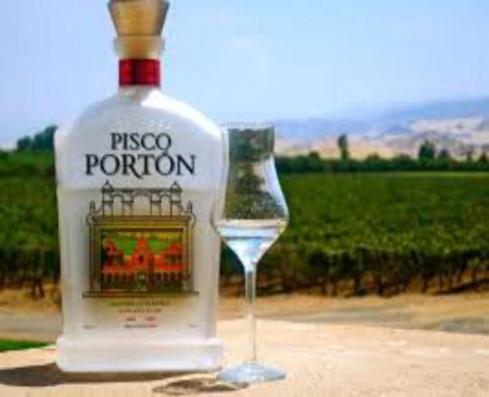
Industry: Food